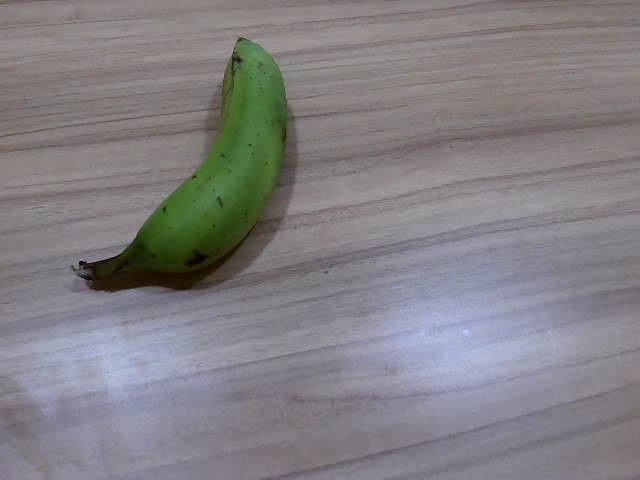
Label: Raw_Banana